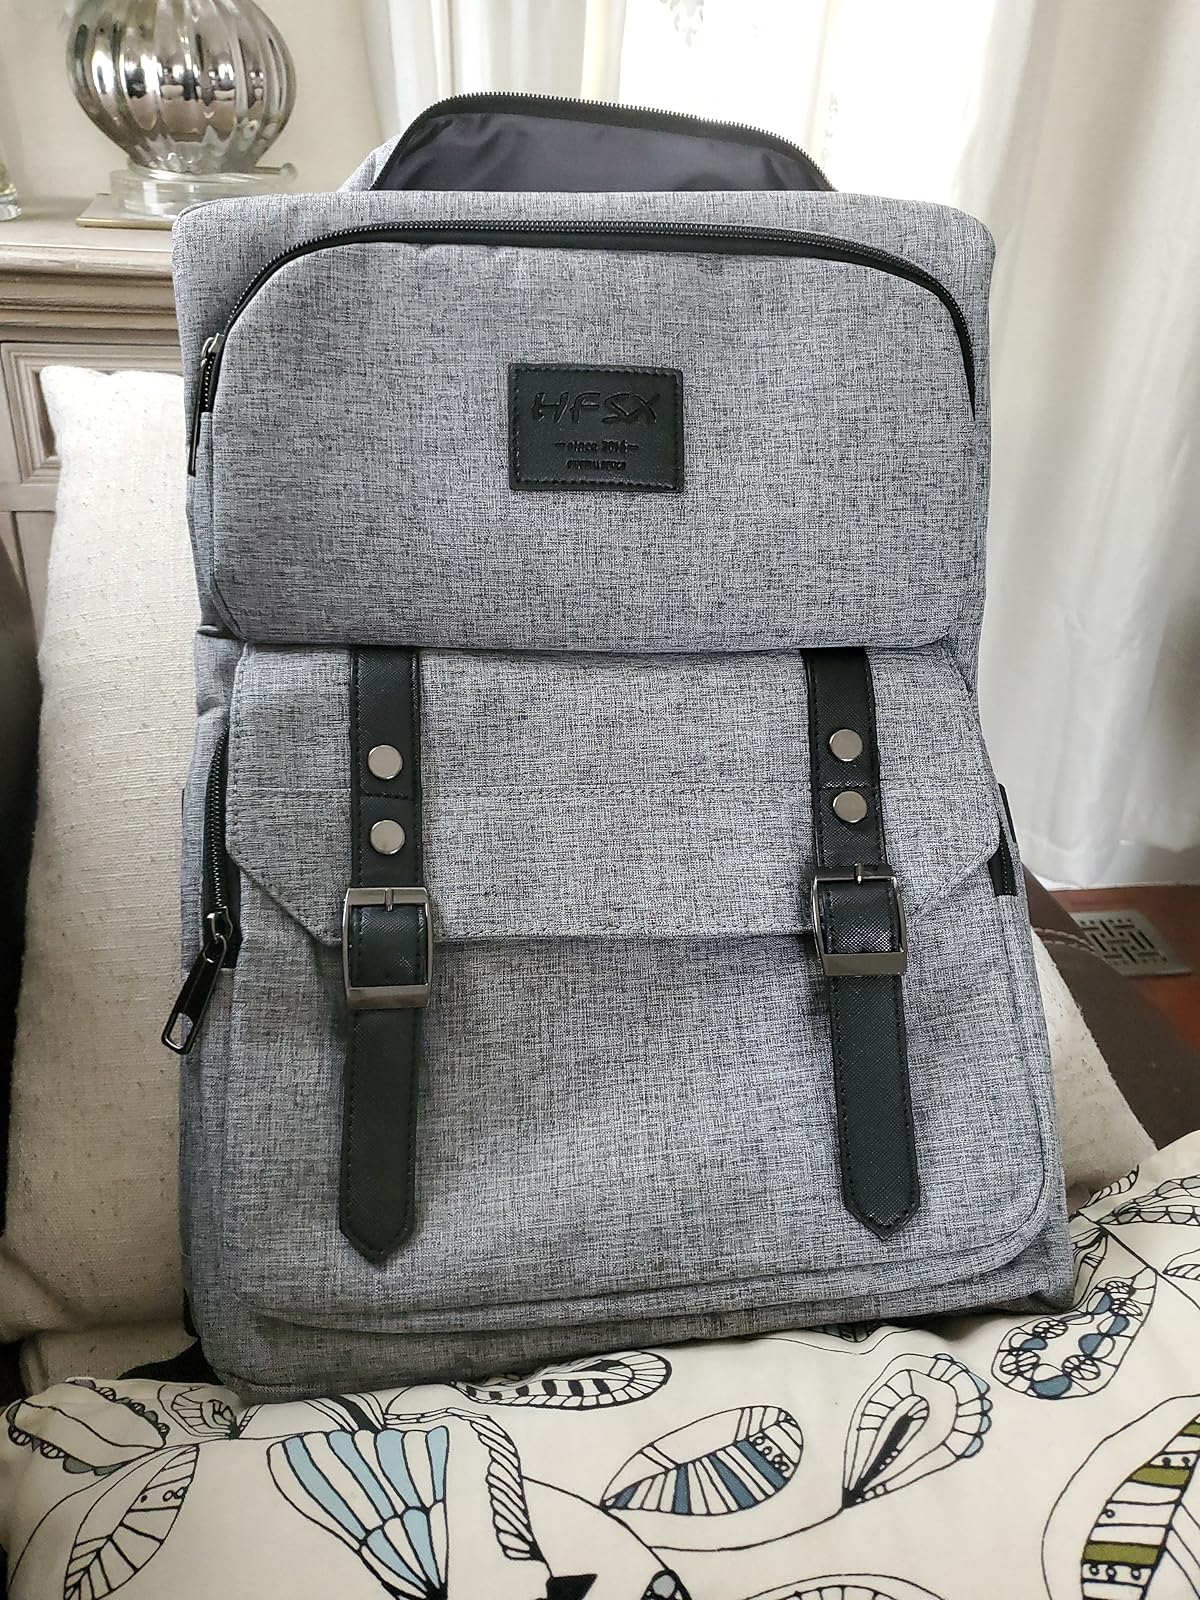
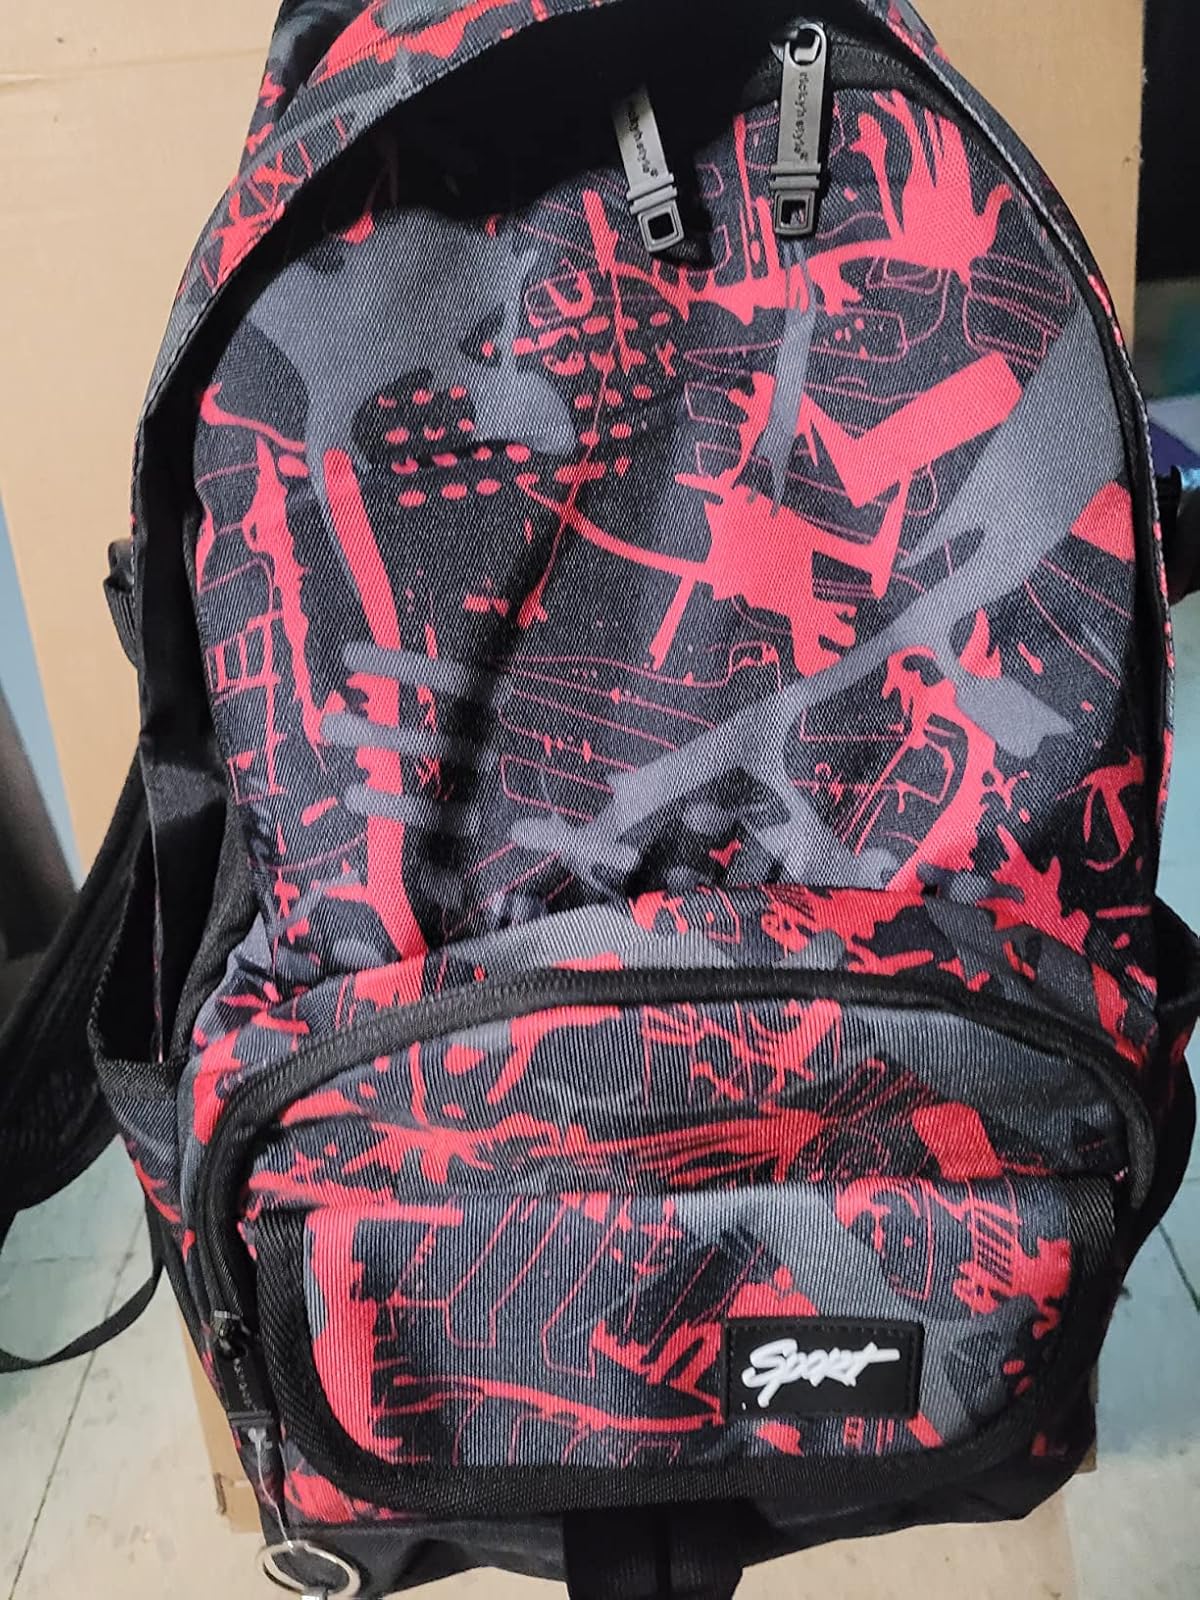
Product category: bag
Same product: no